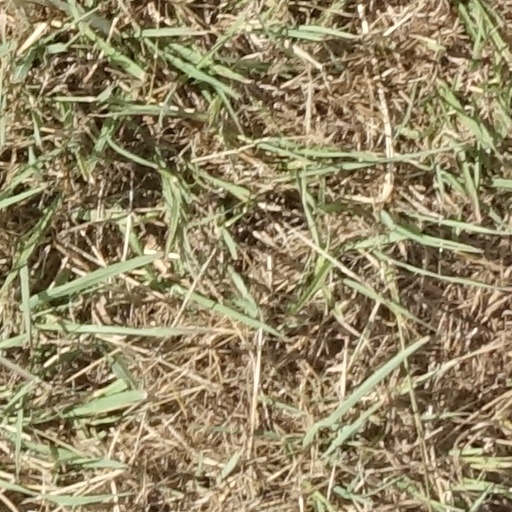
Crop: sorghum